Texas Christian University Press

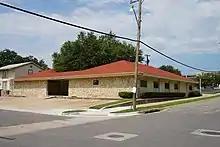
TCU Press building

Texas Christian University Press (or TCU Press) is a university press that is part of Texas Christian University. Founded in 1947, the press releases works that focus on the history and culture of Texas and the broader Southwest. It is a member of the Texas Book Consortium, organized by Texas A&M University Press.